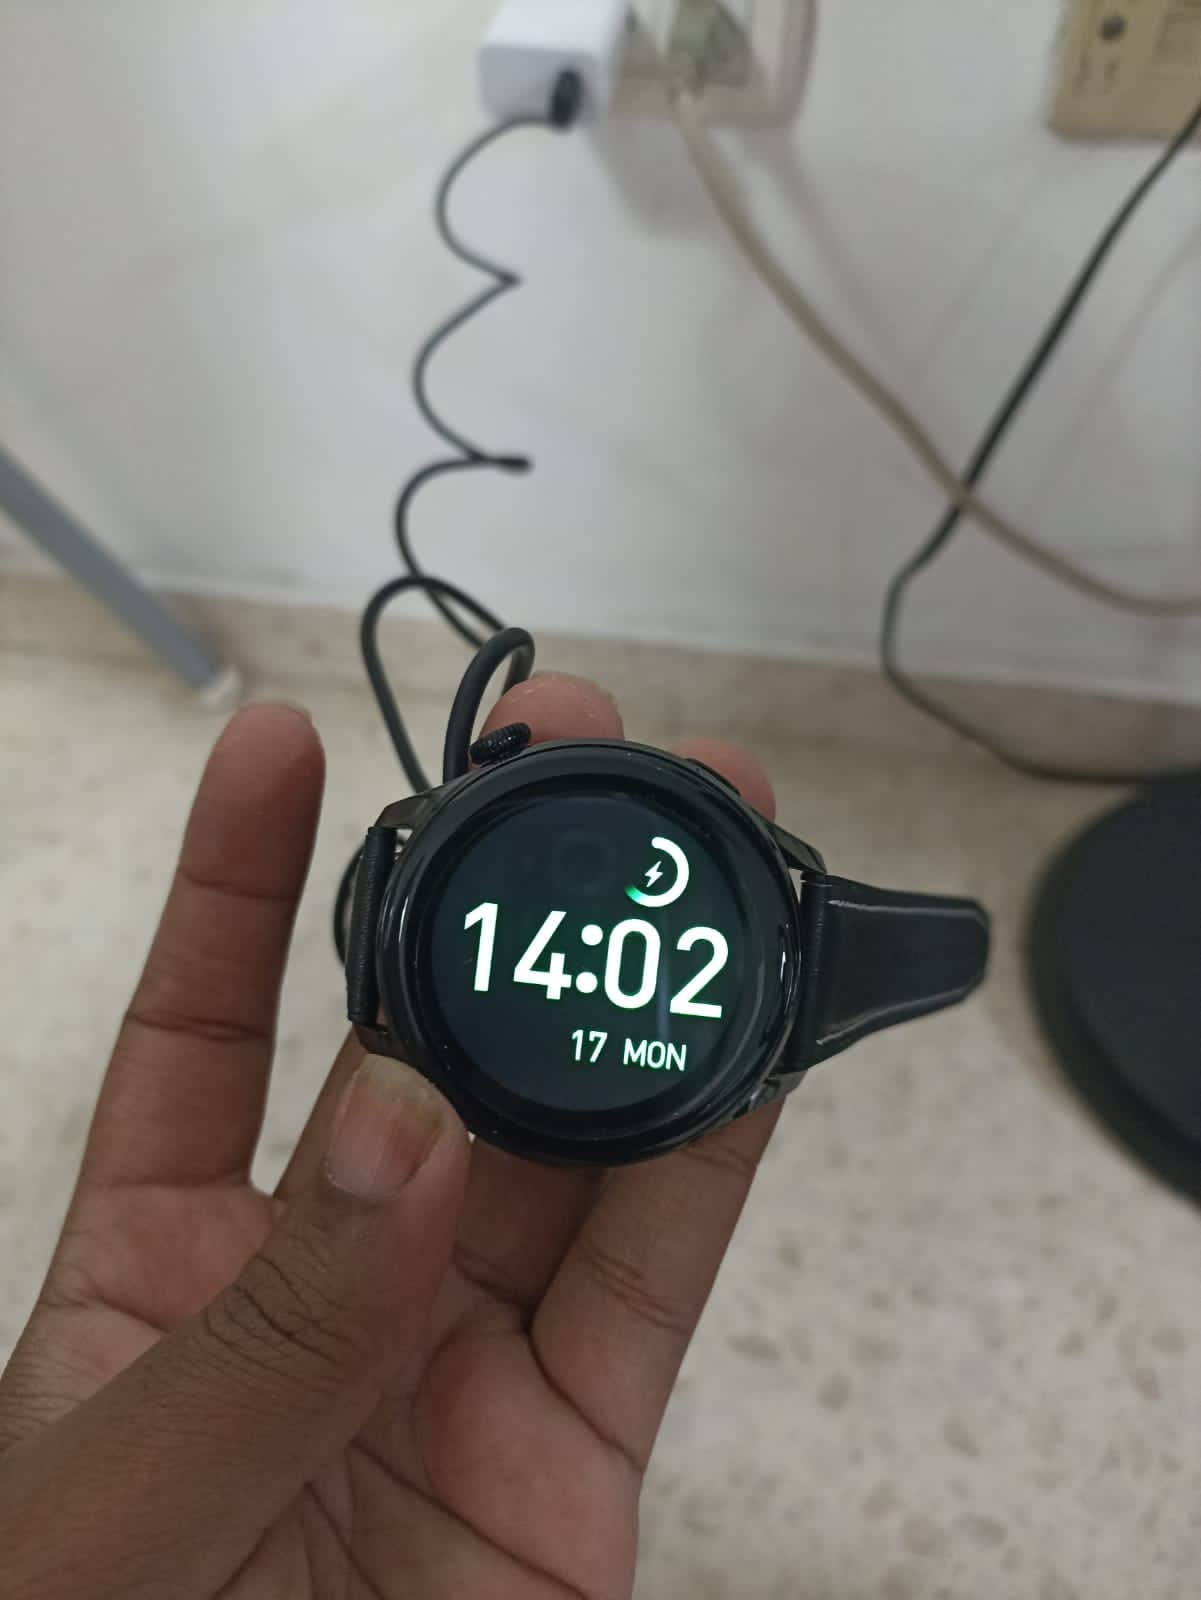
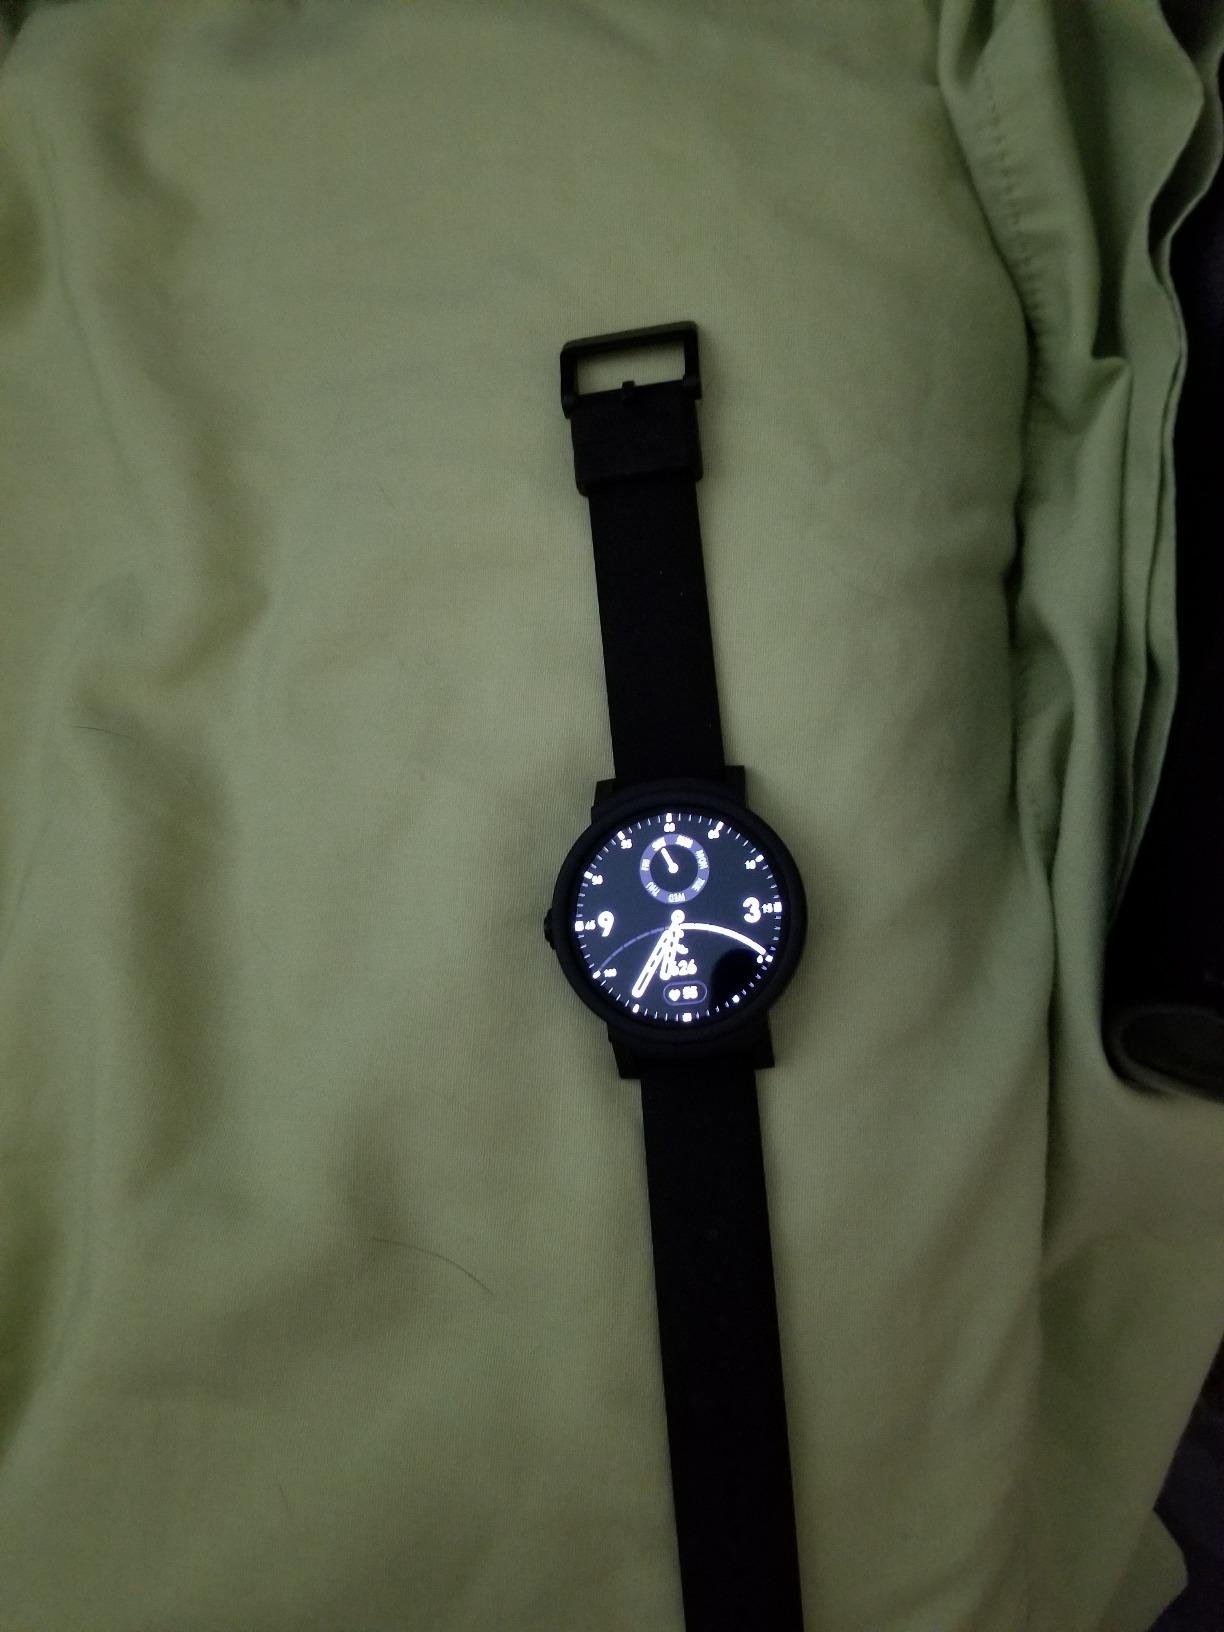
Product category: smartwatch
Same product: no